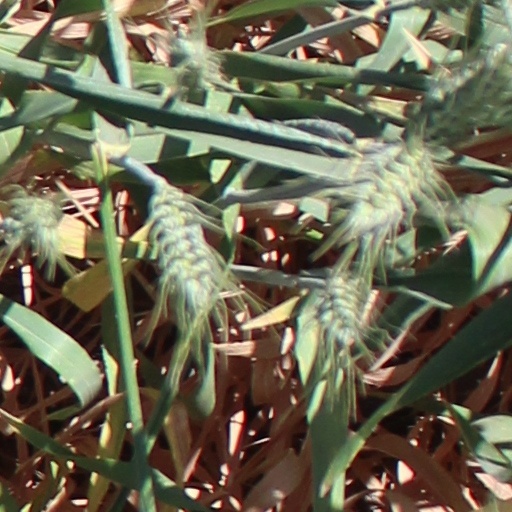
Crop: wheat